Preston Road Estate

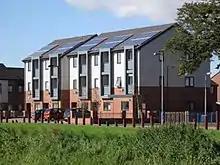
Gateway/Chevin Housing Group houses, Exeter Grove (2012)

Preston Road Estate, also known as the "East Hull Estate", is a housing estate in the east of Kingston upon Hull built from the 1920s to the 1940s by Hull Corporation. At the beginning of the 21st century considerable redevelopment of the estate took place, with a large community centre established, and demolition or modification of older substandard houses.